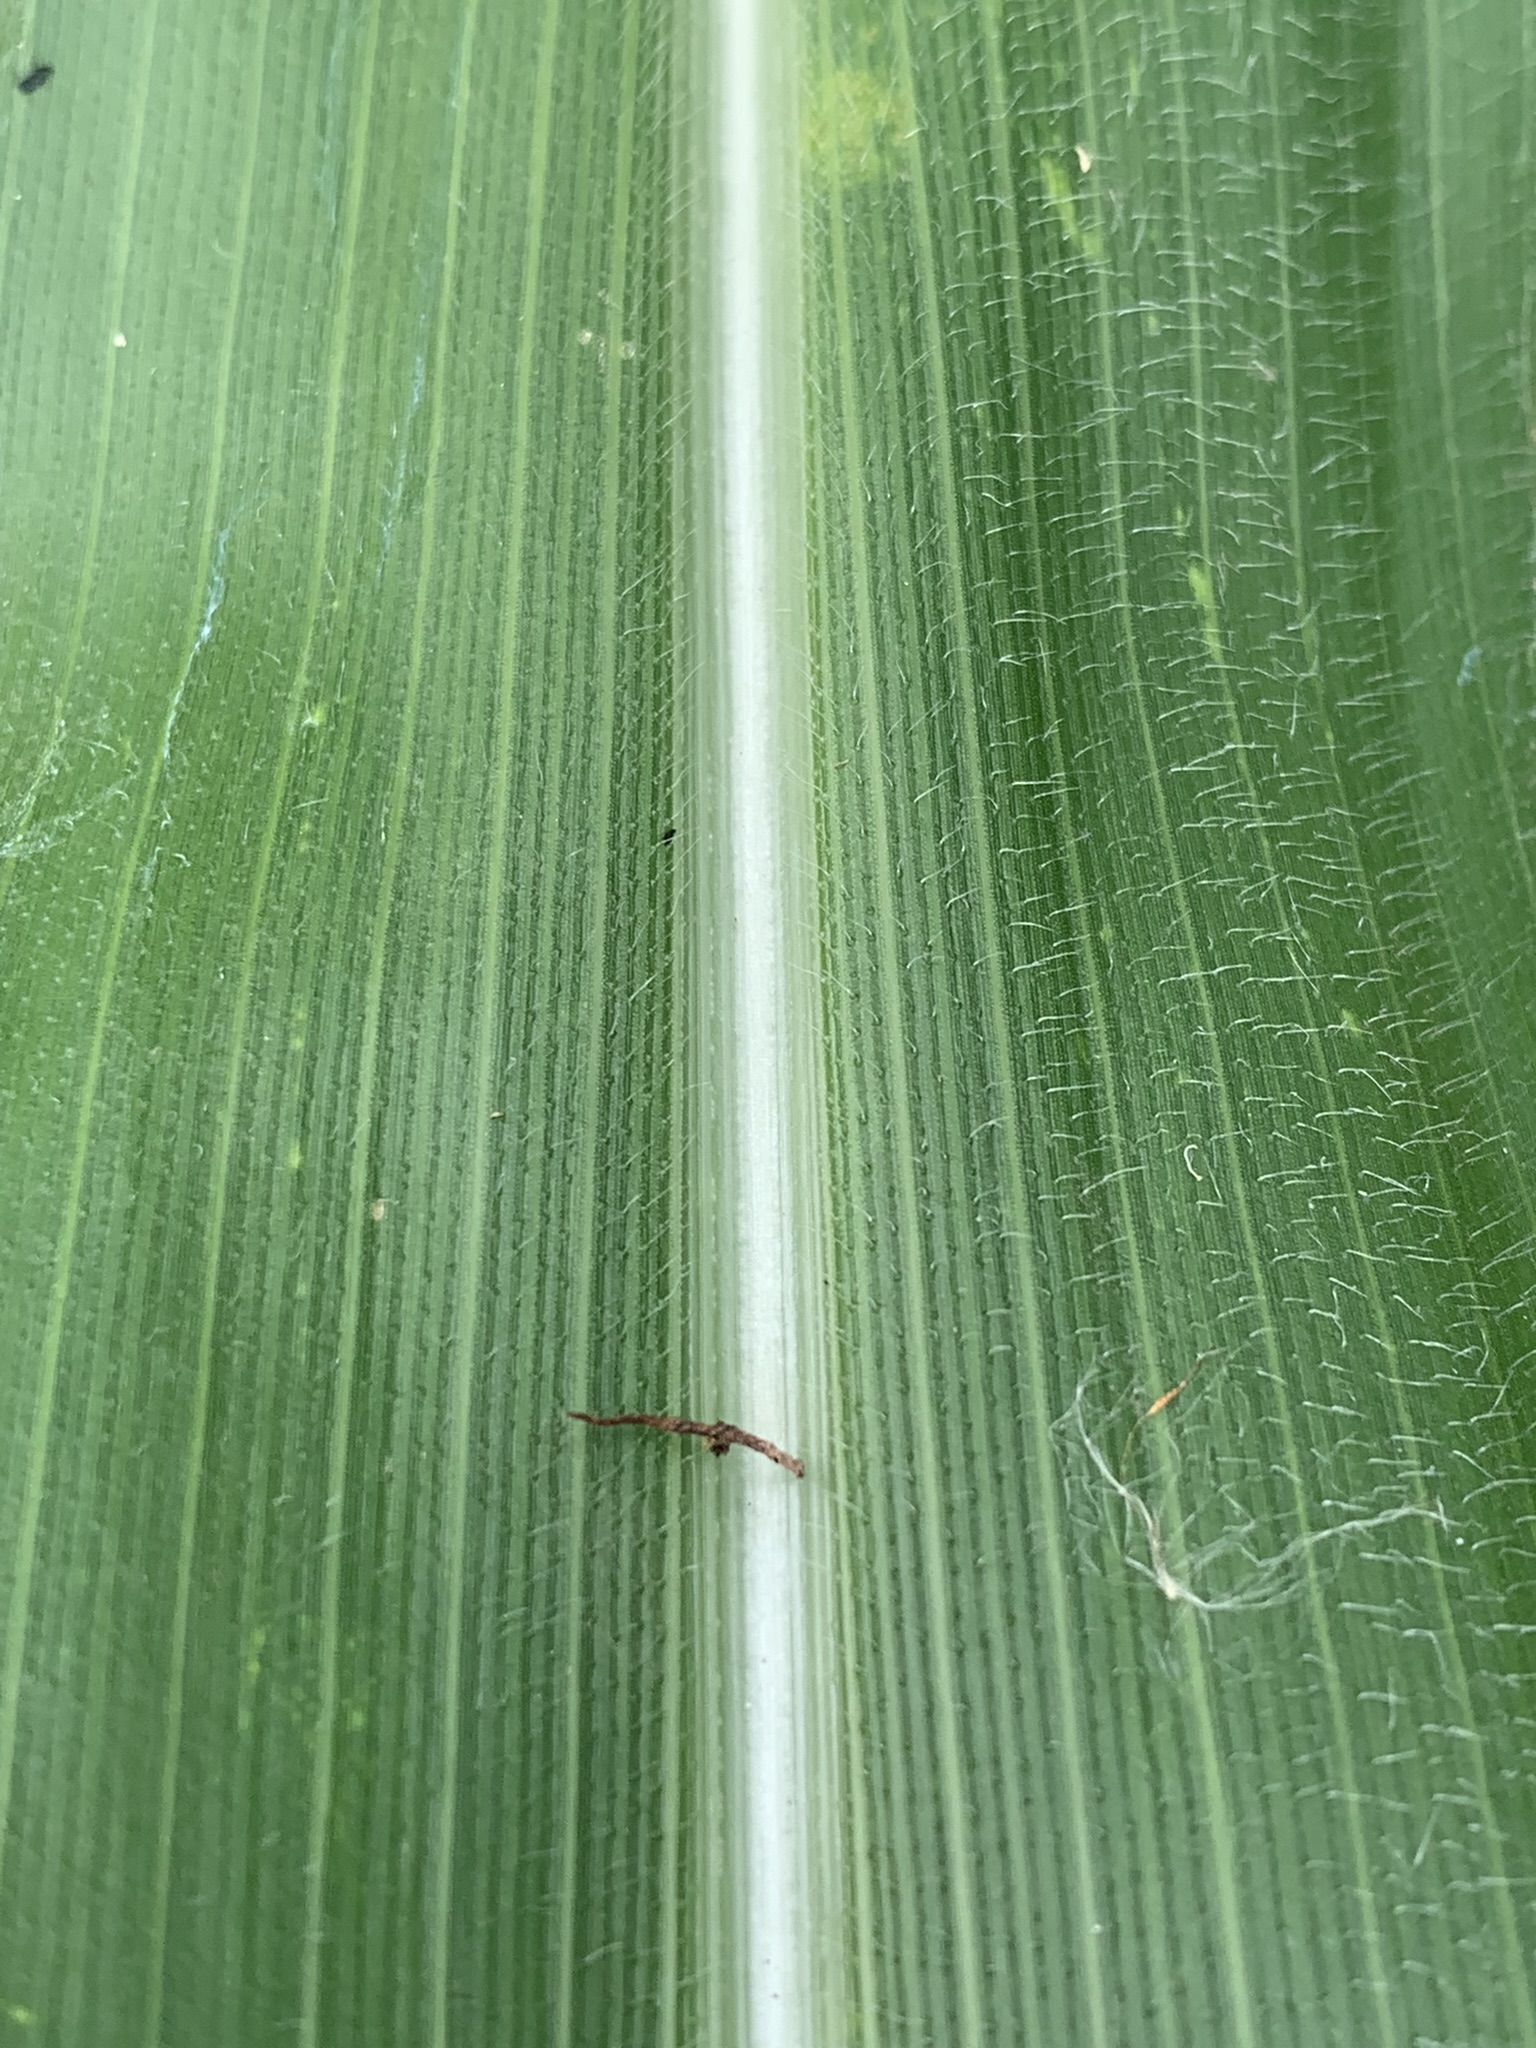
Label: Healthy